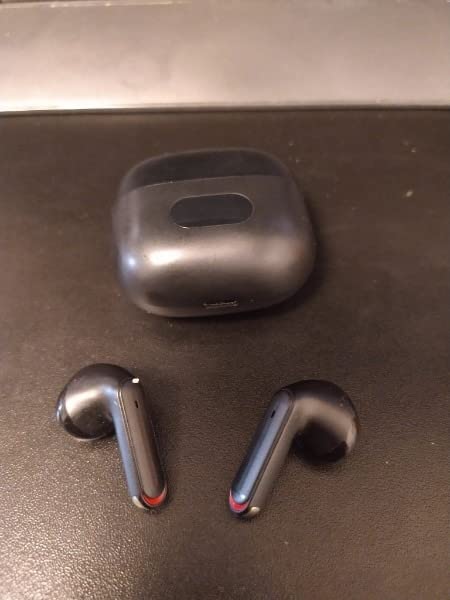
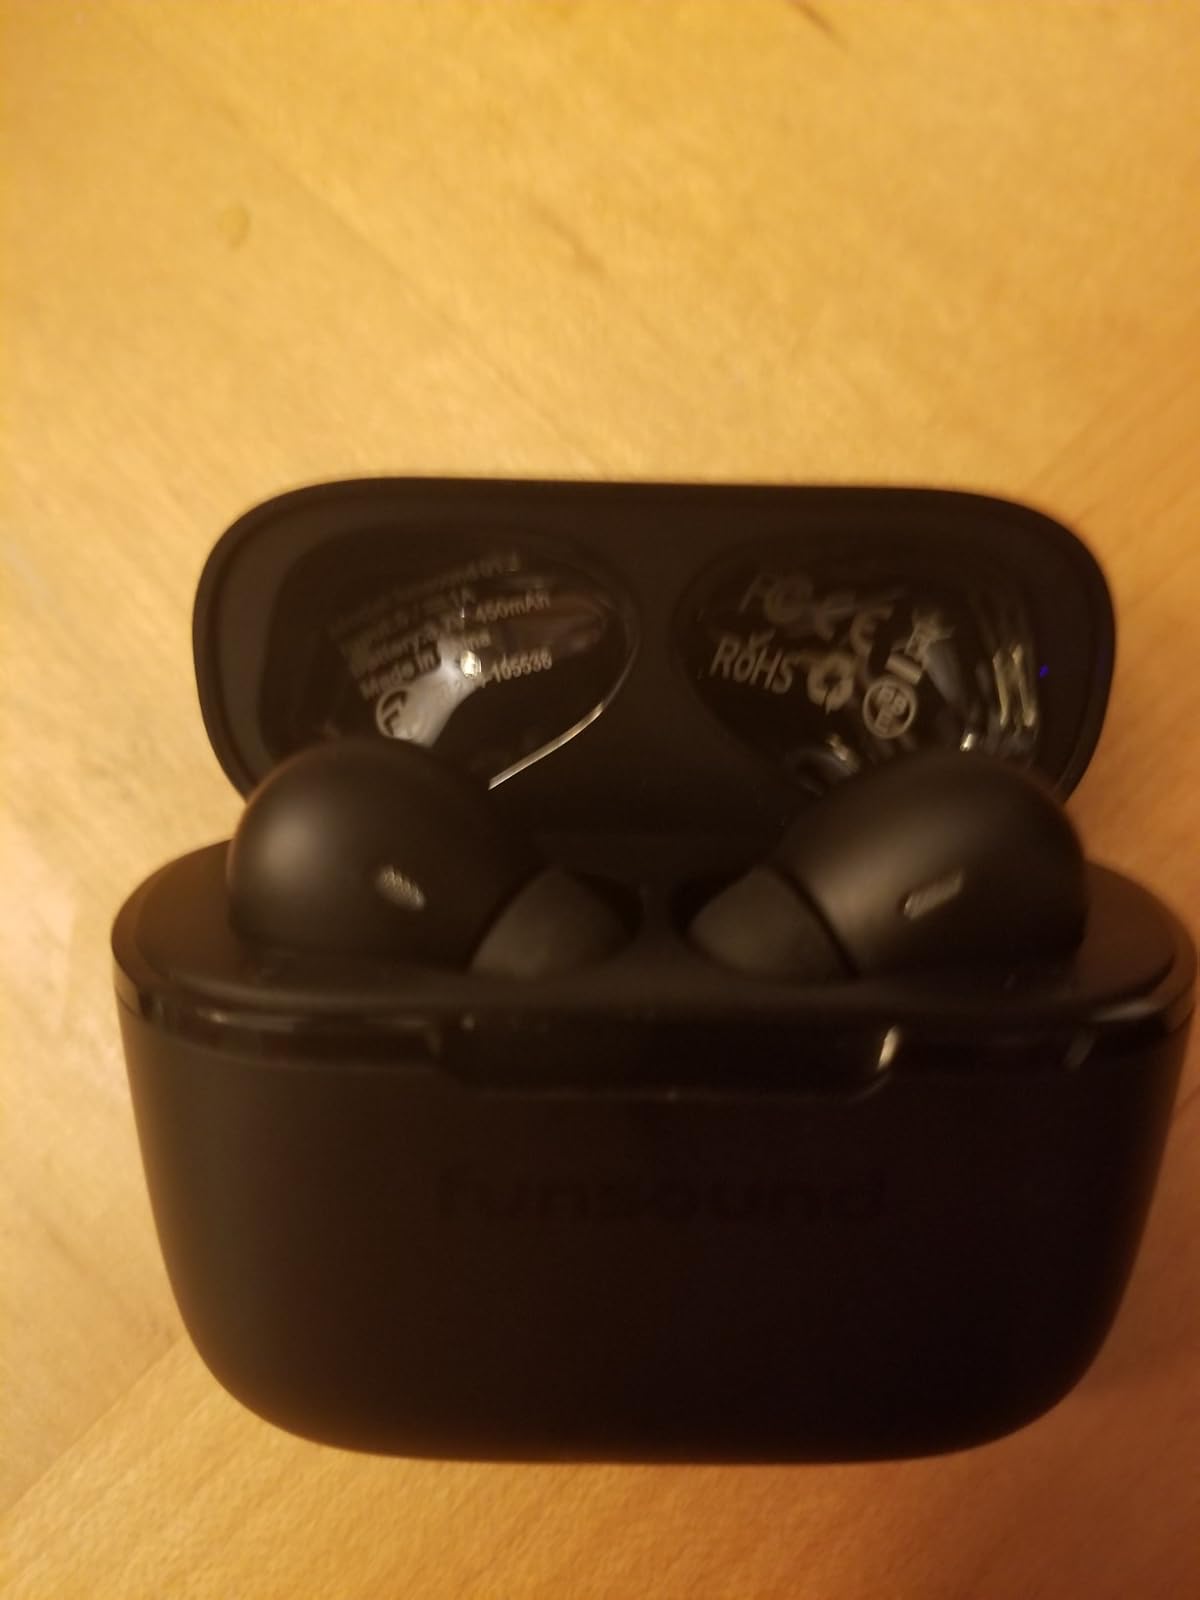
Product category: earbuds
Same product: no